Hits Radio Liverpool

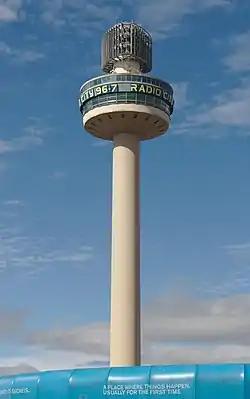
St Johns Beacon, home to Radio City and its sister stations from July 2000 until December 2024.

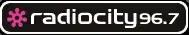
Radio City logo used from 2008 to 2015.

After the introduction of the Sound Broadcasting Act 1972 which allowed the legal operation of commercial radio in the UK, in 1974, Radio City (Sound of Merseyside) Ltd won the contract to broadcast the Independent Local Radio station for Liverpool and its surrounding areas, with studios originally based in Stanley Street in Liverpool City Centre.